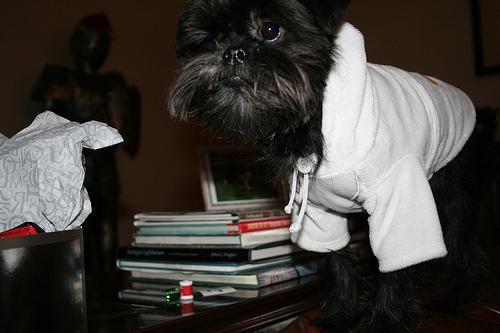
affenpinscher